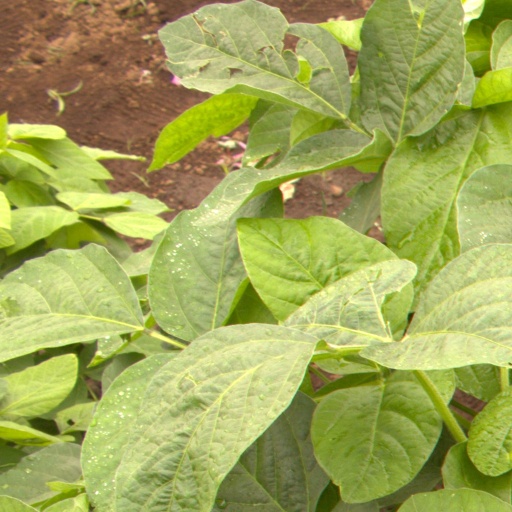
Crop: soybean